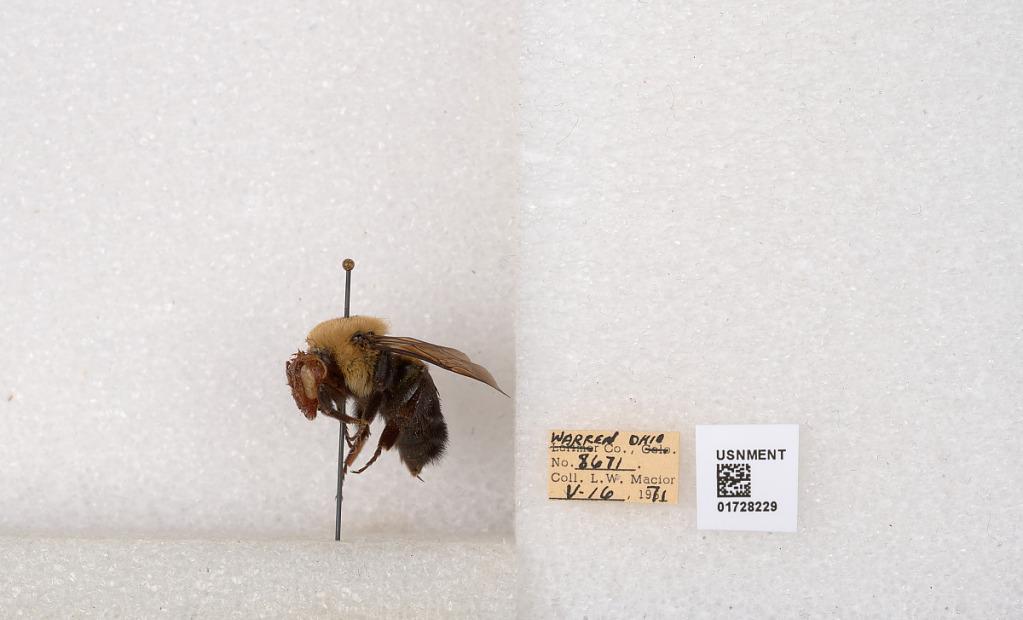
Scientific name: Bombus (Separatobombus) griseocollis (De Geer)
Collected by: L. Macior
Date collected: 1971-5-16
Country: United States
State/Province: Ohio
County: Warren
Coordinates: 39.4276, -84.1668